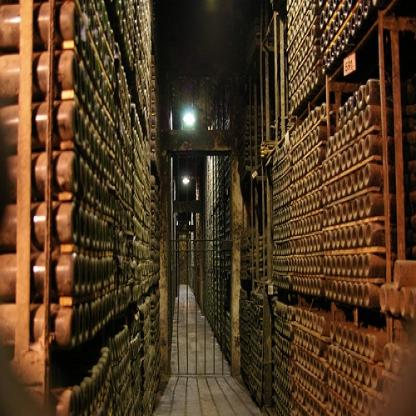
Scene: Indoor